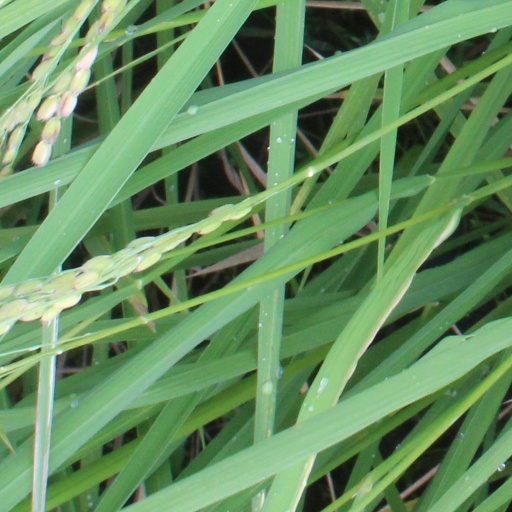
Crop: rice